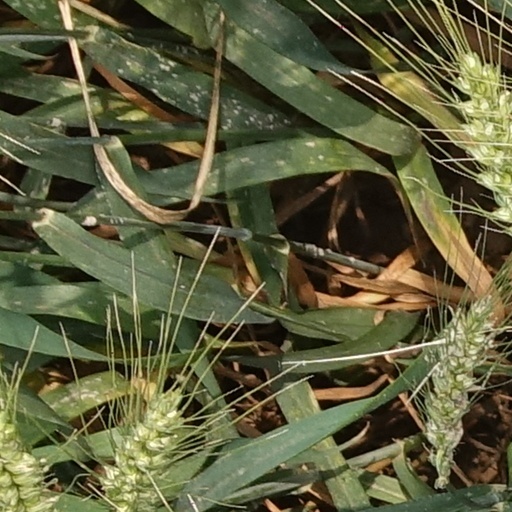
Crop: wheat